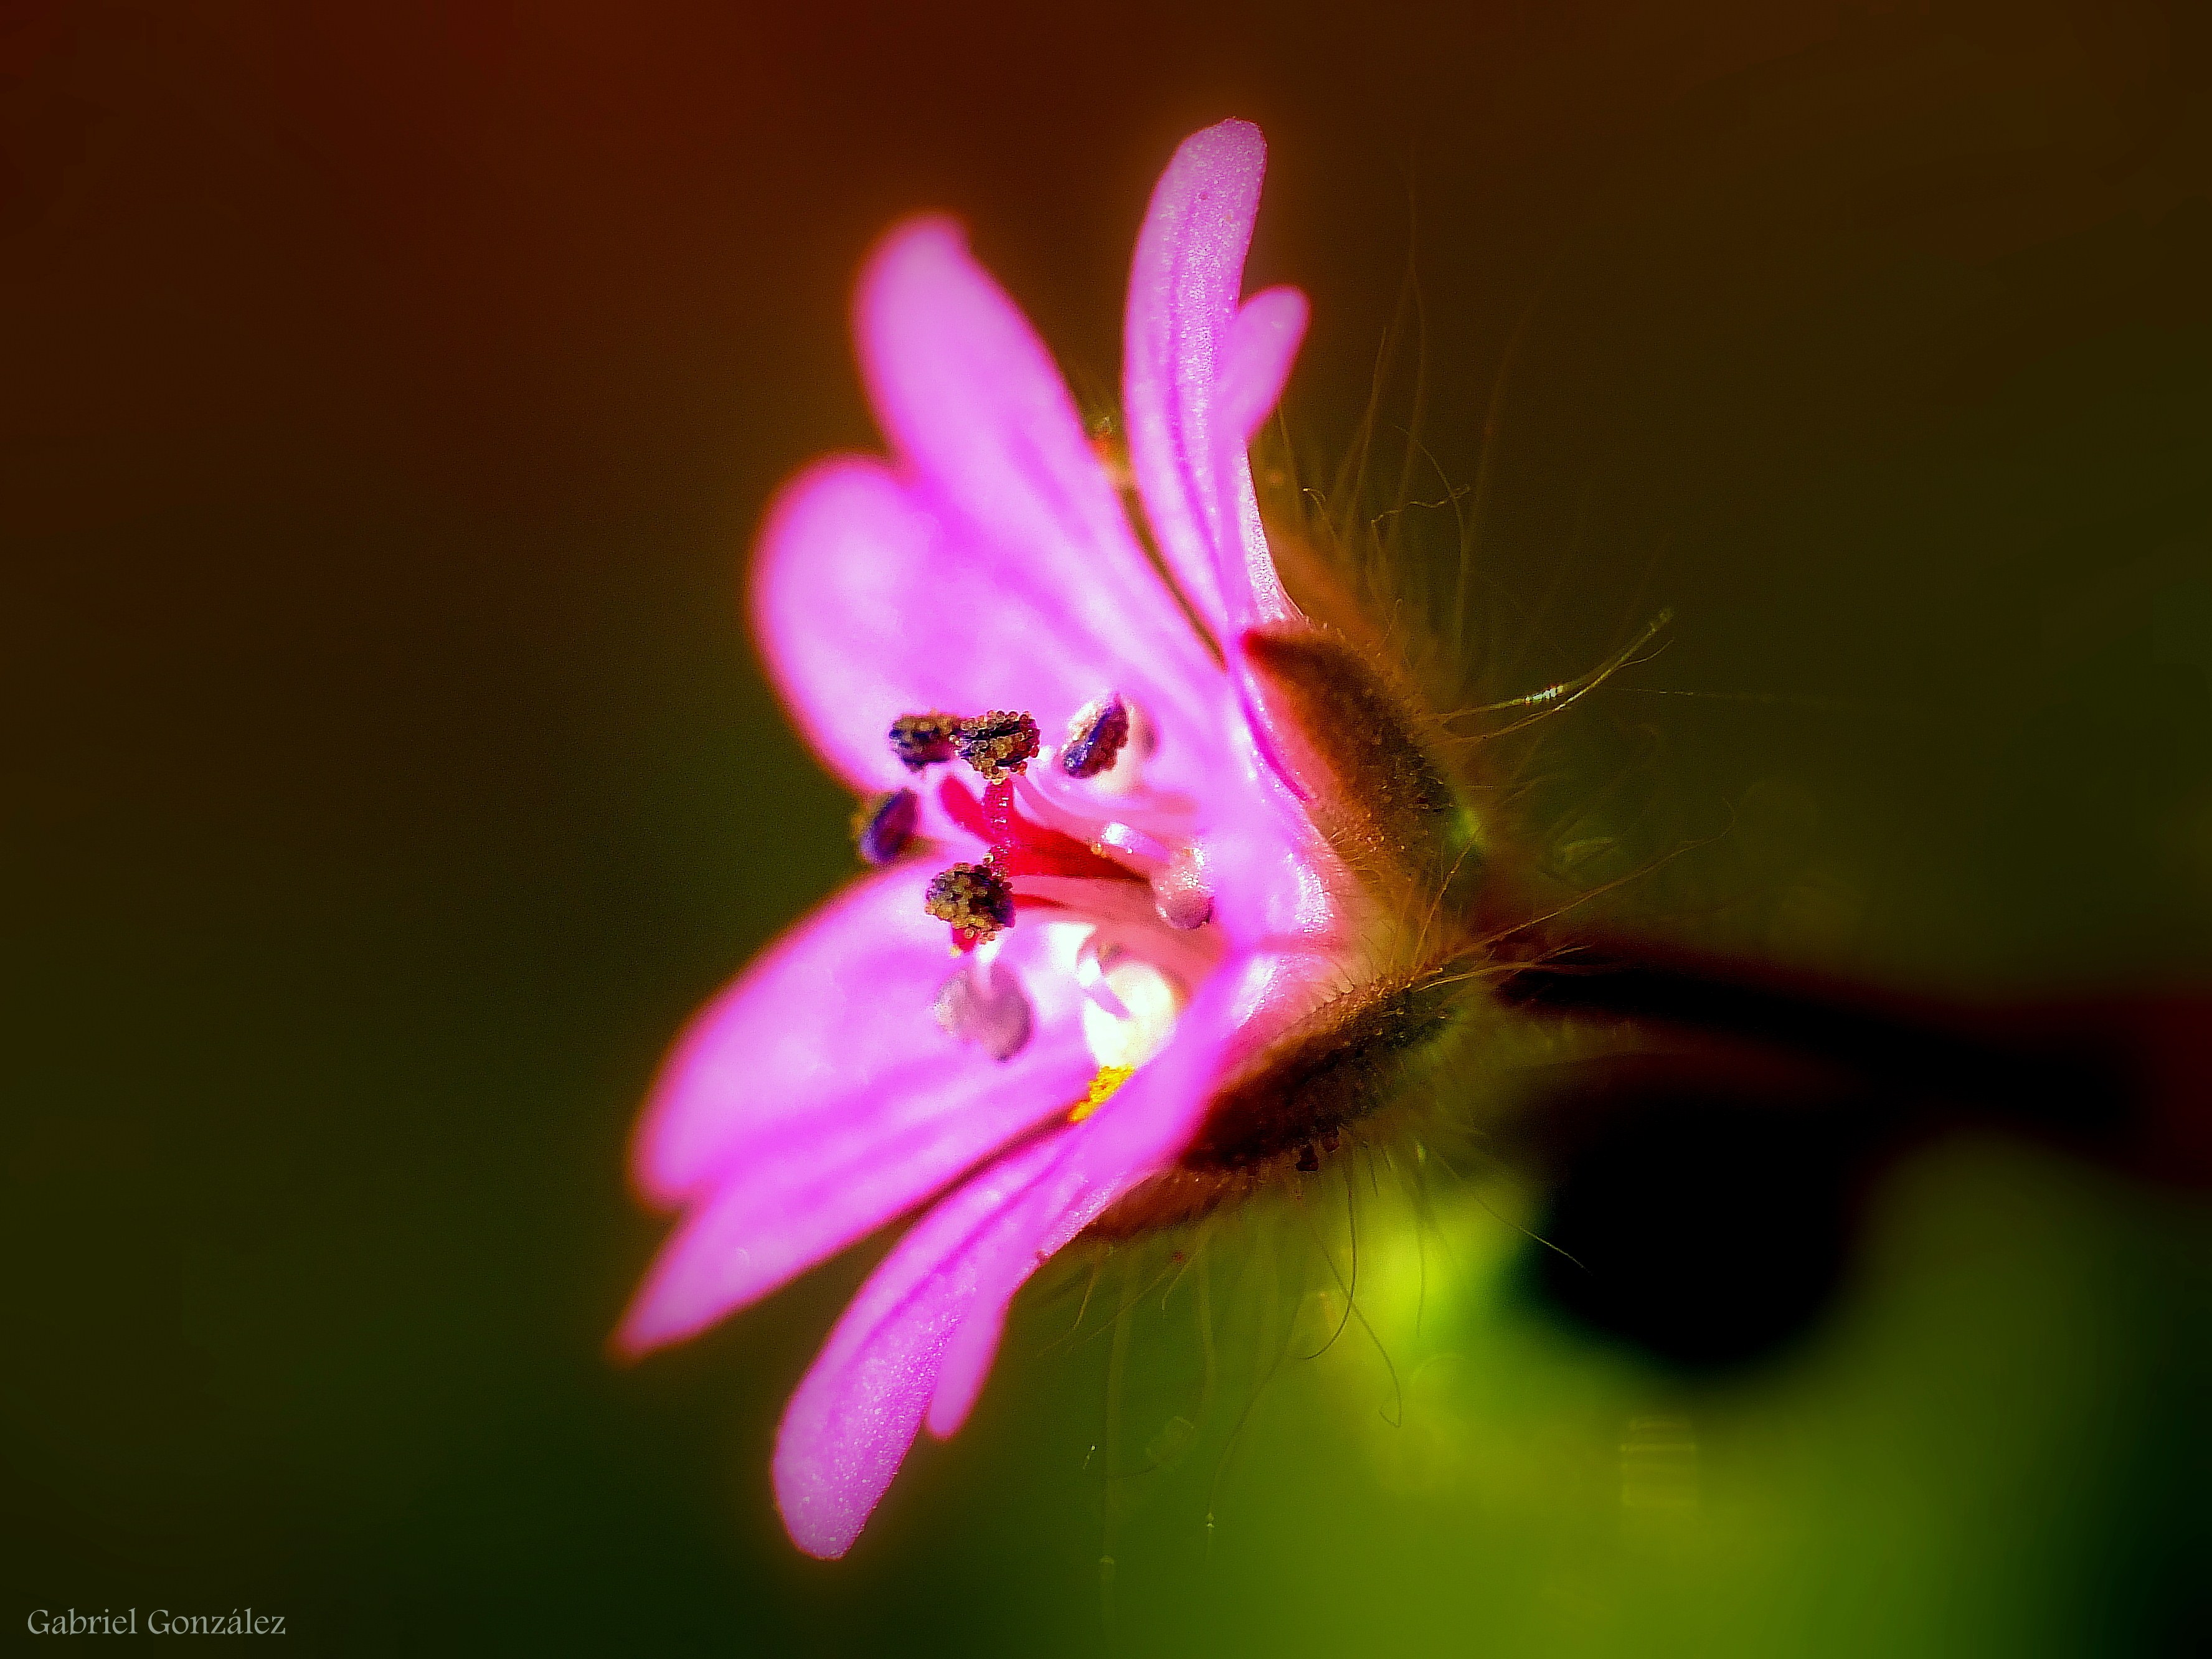
nature, blossom, plant, photography, leaf, flower, petal, pollen, green, red, color, macro, pink, flora, wildflower, flowers, close up, eye, naturaleza, flores, nectar, ggl1, gaby1, raynox250, fujifilmxs1, macro photography, flowering plant, plant stem